Filter paper

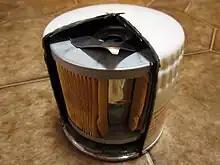
Oil filter cut-away with paper visible inside

The main application for air filters are combustion air to engines. The filter papers are transformed into filter cartridges, which then is fitted to a holder. The construction of the cartridges mostly requires that the paper is stiff enough to be self-supporting. A paper for air filters needs to be very porous and have a weight of 100–200 g/m. Normally particularly long fibrous pulp that is mercerised is used to get these properties. The paper is normally impregnated to improve the resistance to moisture. Some heavy duty qualities are made to be rinsed and thereby extend the life of the filter.